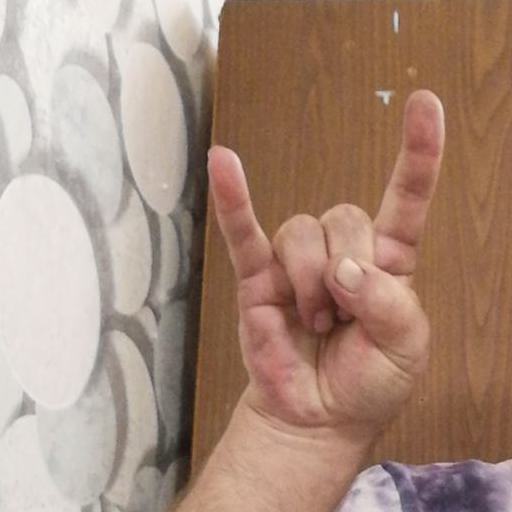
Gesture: rock